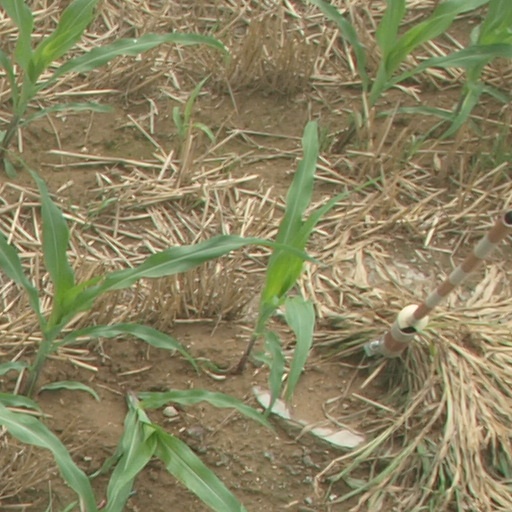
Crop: maize; corn